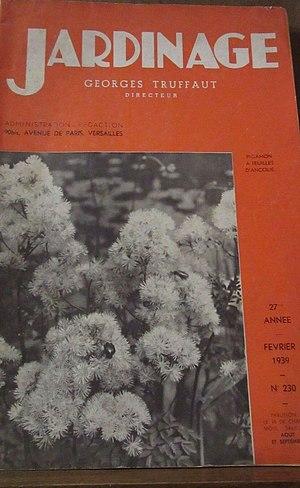
Revue Jardinage de Truffaut numéro de février 1939.
Truffaut est une entreprise française dont le premier établissement a été fondé en 1824. Aujourd'hui, c'est une jardinerie, propriété des Établissements Georges Truffaut.